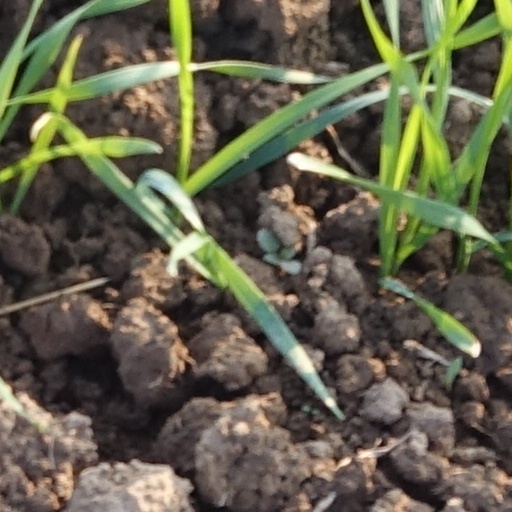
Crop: wheat